Ghulam Muhammad Mahar Medical College

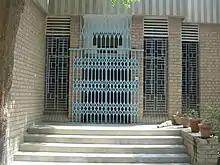
Physiology Department

Presently Sukkur is the medium-sized city with a population of over half a million, sending its children to about twenty five high schools and at least one dozen colleges.